Jewellery

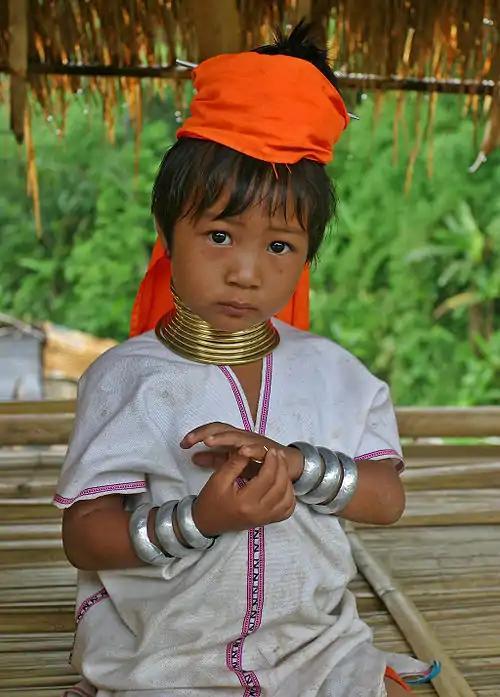
A Padaung girl in Northern Thailand

Jewellery making started in the Americas with the arrival of Paleo-Indians more than 15,000 years ago. This jewellery would have been made from stone, shell, bone and other perishable materials. The American continent is home to 2 cradles of civilization: in the Andes and Mesoamerica. Cultures in these regions developed more complex methods of jewellery creation. The Andes is the origin of hot working metallurgy in the Americas and consequently the region has the longest history of work in materials such as silver, platinum and gold. Metallurgy began in Mesoamerica during the Termainal Classic era, likely arriving from direct maritime trade with the Andean cultures. As a result, western Mesoamerican cultures, such as the Tarascans and Mixtecs, had more complex use of the technology.